Le Race

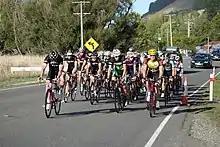
The 2014 Le Race lead group in Little River

Le Race is a road bicycle racing event held annually in Canterbury, New Zealand since 1999. The race starts in Christchurch and finishes in Akaroa, and covers a distance of .